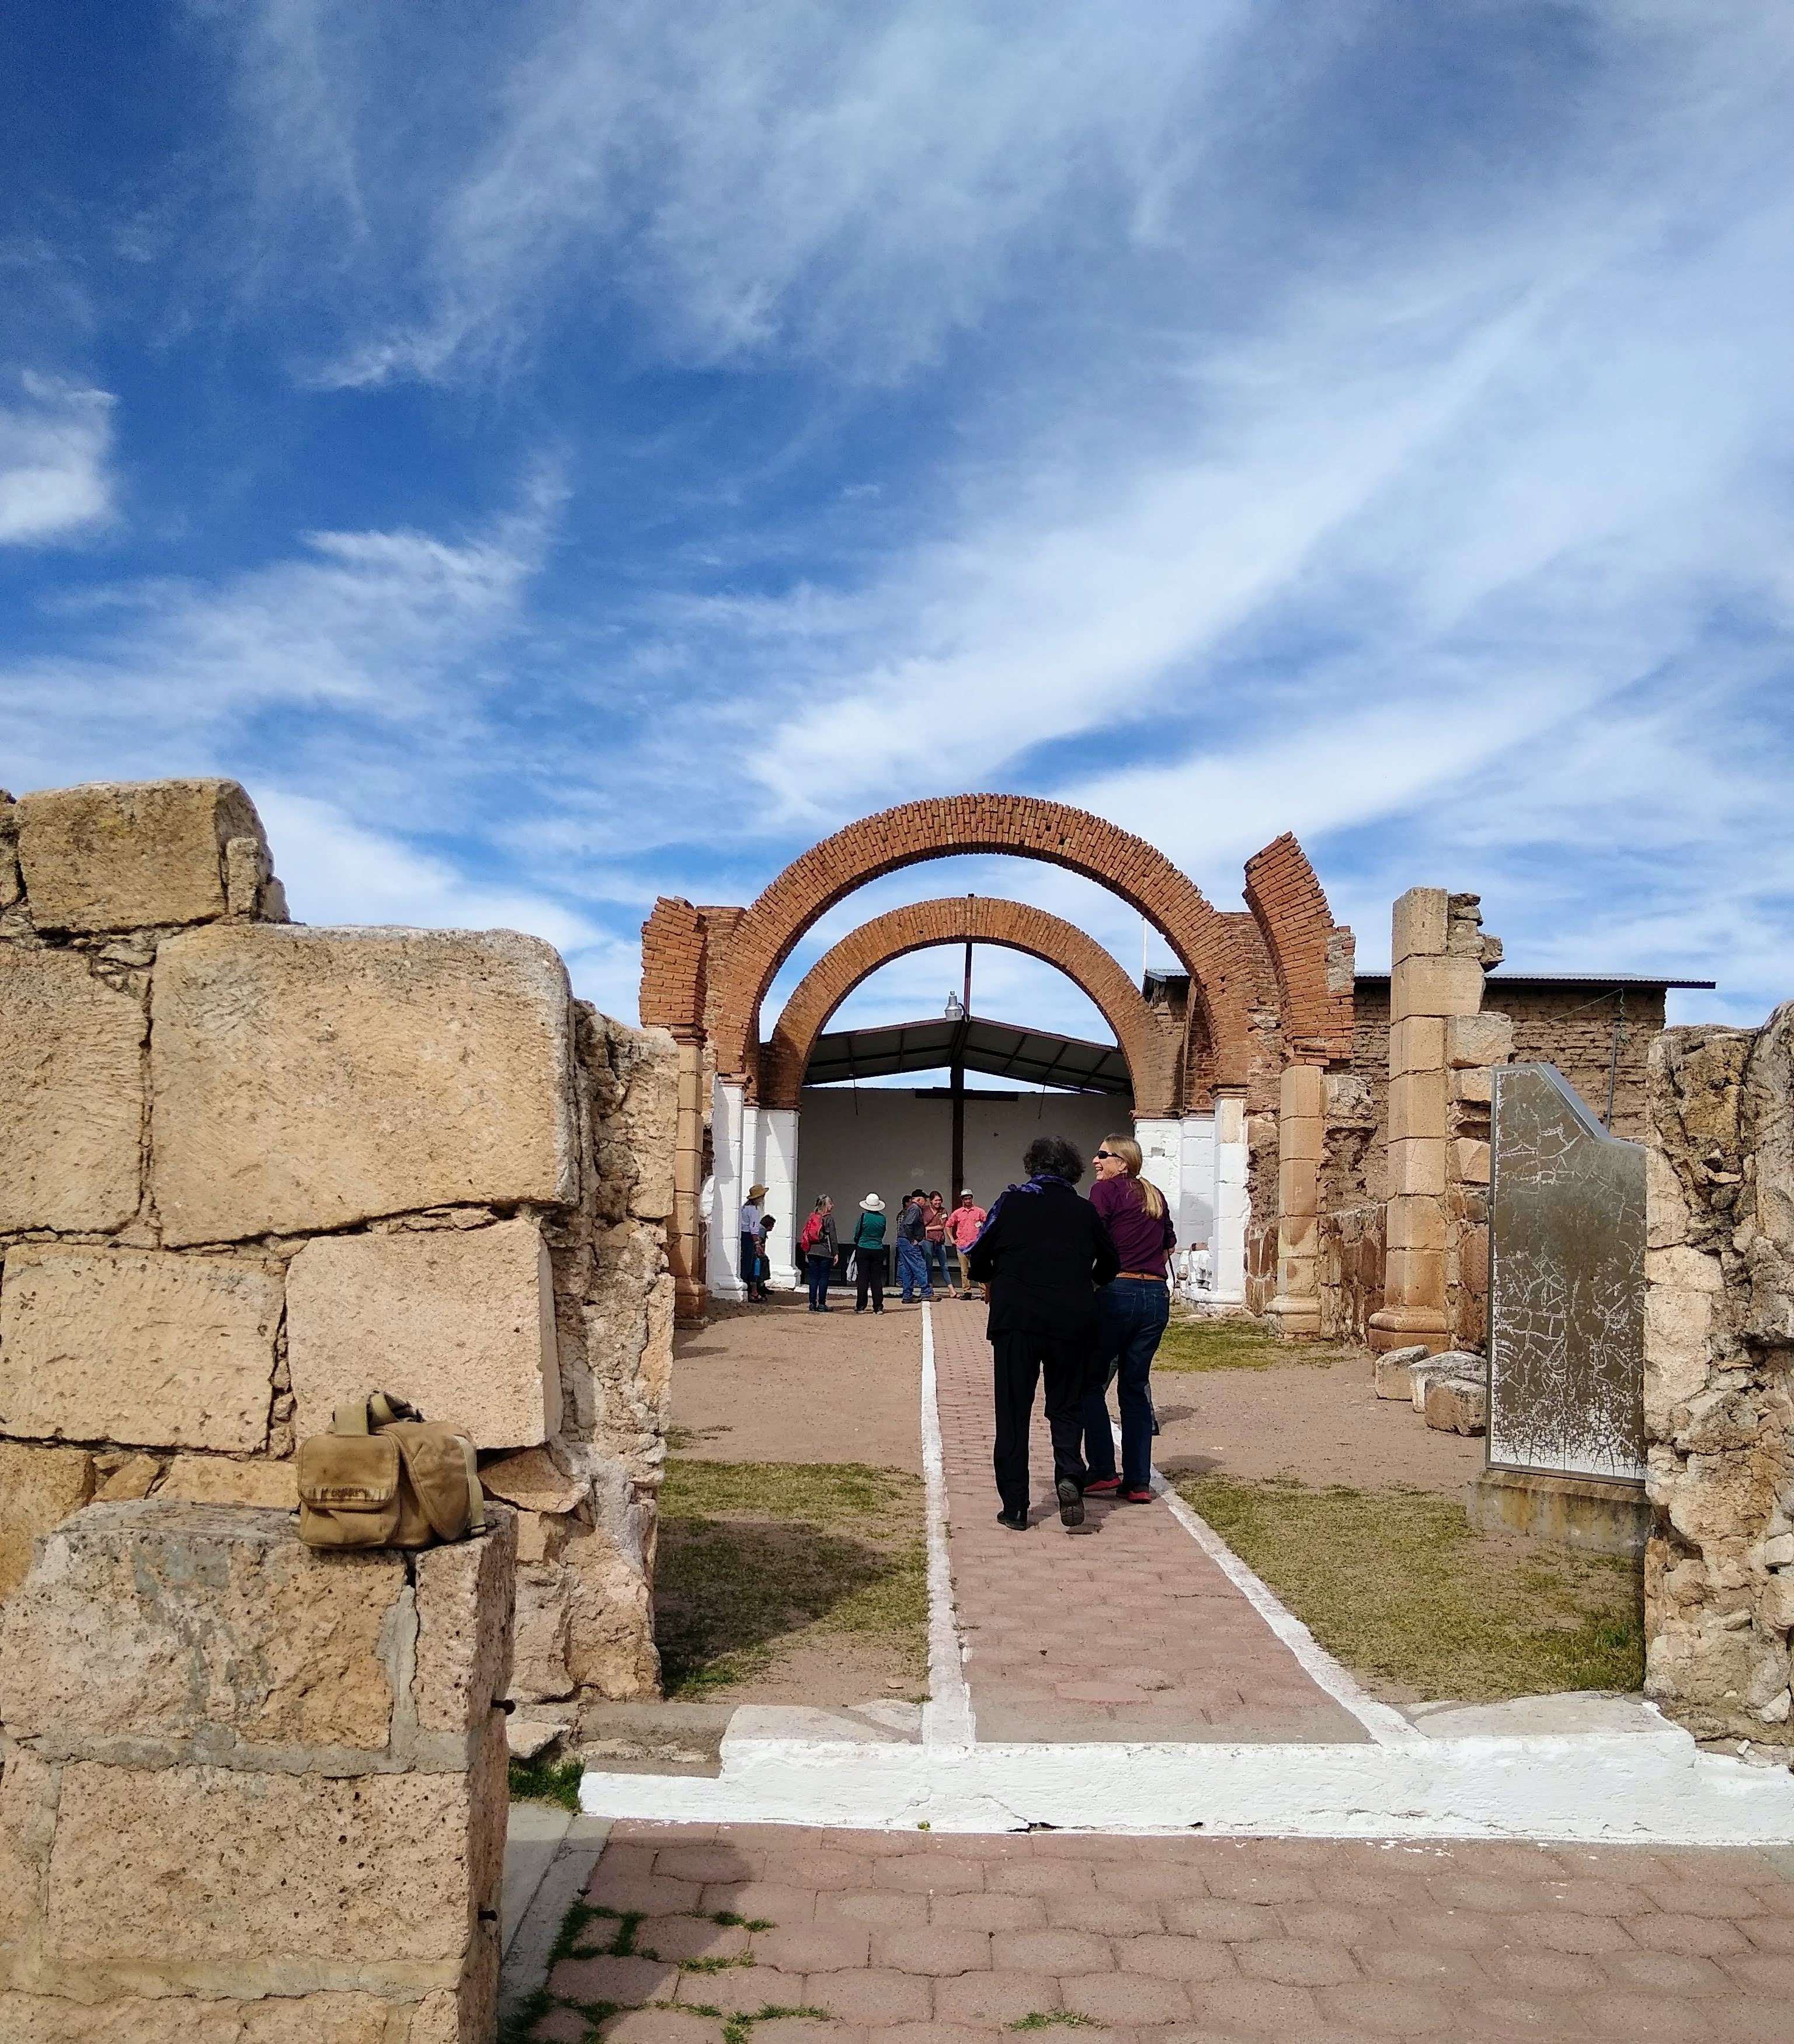
sonora, mexico, arch, sky, ruins, landmark, wall, ancient history, architecture, historic site, tourism, history, building, vacation, tree, archaeological site, fortification, monument, cloud, landscape, ancient roman architecture, tourist attraction, unesco world heritage site